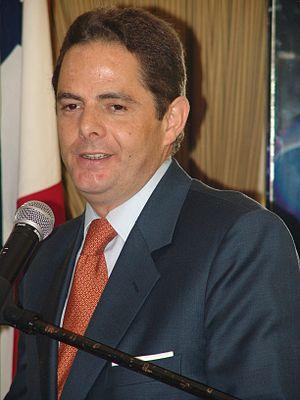
Le poste de vice-président de la République de Colombie est le deuxième poste le plus élevé du pouvoir exécutif en Colombie. Le vice-président est élu au suffrage universel durant la même élection que le président pour la même période et est amené à le remplacer en cas de vacance du poste.
Germán Vargas Lleras, né le 19 février 1962 à Bogota, est un homme d'État colombien. Il a été vice-président de Colombie de 2014 à 2017.
L'élection présidentielle colombienne de 2018 se déroule le 27 mai 2018 en Colombie afin d'élire le président de la République. Le deuxième mandat du président en exercice Juan Manuel Santos étant arrivé à son terme, celui-ci n'est pas candidat à sa réélection du fait de la limitation du nombre de mandats imposée par la constitution.